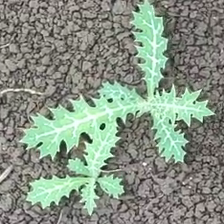
Weed species: Bilayat_(Mexicana_Argemone)